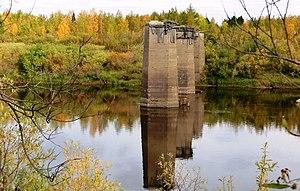
Le chemin de fer Salekhard-Igarka ou magistrale transpolaire également nommée Voie ferrée 501, Chemin de fer de la mort, Route de la Mort, Route morte ou encore Voie morte, est un projet ferroviaire dans le nord de la Sibérie, entre les villes de Salekhard et d'Igarka, le long du cercle polaire arctique. Destinée à désenclaver les territoires les plus à l'est de l'Union soviétique, cette voie ferrée de 1 297 km de longueur fut mise en chantier en 1949, mais le projet fut finalement abandonné en 1953, après la mort de Staline. Les travaux furent pour l'essentiel réalisés avec la main-d'œuvre des prisonniers du Goulag, notamment des prisonniers politiques, et coûtèrent des milliers de vies.